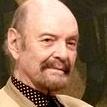
Age: 79